Lower Rio Grande Valley

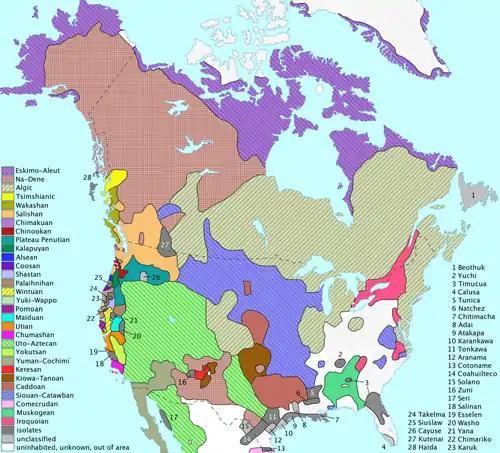
Map of indigenous peoples in North America

Native peoples lived in small tribes in the area before the Spanish conquest. The native tribes in South Texas were known to be hunter-gatherer peoples. The area was known for its smaller nomadic tribes collectively called Coahuiltecan. Native archaeological excavations near Brownsville have shown evidence of prehistoric shell trading.